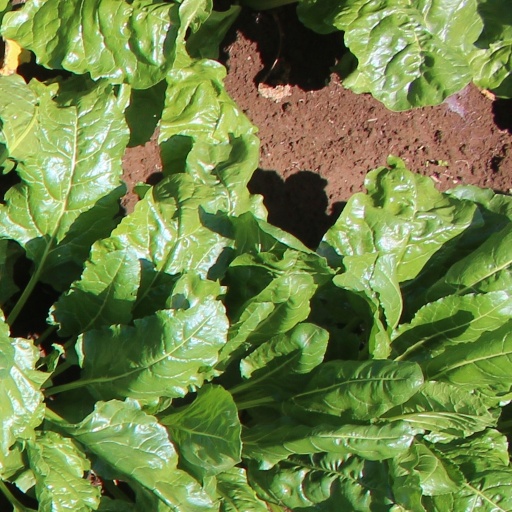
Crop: sugar beet